Peyton Manning

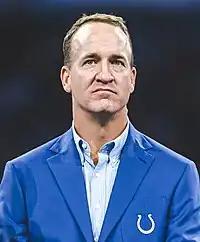
Manning ("pictured in 2022") was inducted into the Colts' Ring of Honor in 2017

Manning was selected by the Indianapolis Colts as the first overall pick in the 1998 NFL draft. He became the second player in Tennessee's school history to be drafted #1 overall, the first since George Cafego in the 1940 NFL draft. He started as a rookie and went on to play for the Colts for 13 full seasons before being sidelined by a neck injury, which cost him the entire 2011 season. After recovering from the injury, he was released by the Colts and joined the Denver Broncos for whom he played from the 2012 season to the 2015 season. Excluding the year lost to the neck injury, Manning played in 17 NFL seasons.